Tamás Kádár

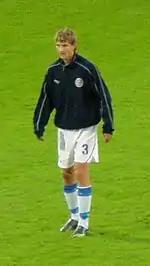
Kádár at Zalaegerszeg

Kádár's transfer was allowed due to Hungary being within the European Union. Normally a player must be 18 years old at minimum, but within the European Union players could be transferred at the age of 16.